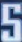
Number: 5